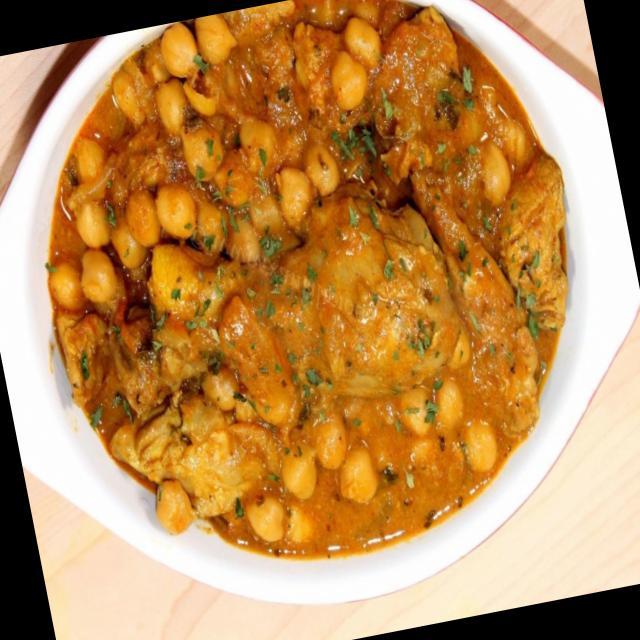
Dish: chole